United Nations Security Council Resolution 1287

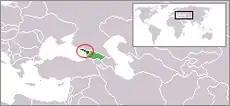
Abkhazia (circled)

United Nations Security Council resolution 1287, adopted unanimously on 31 January 2000, after reaffirming all resolutions on Georgia, particularly Resolution 1255 (1999), the Council extended the mandate of the United Nations Observer Mission in Georgia (UNOMIG) until 31 July 2000.